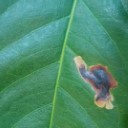
Label: Miner